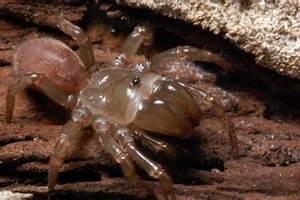
spider